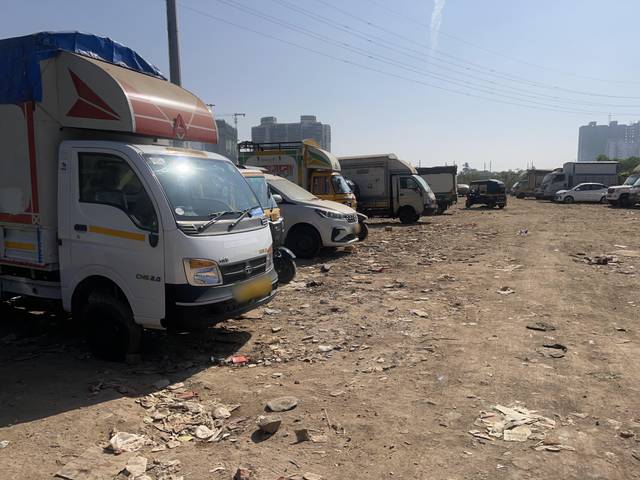
Region: India
Coordinates: 19.199, 72.83